Emma Kete

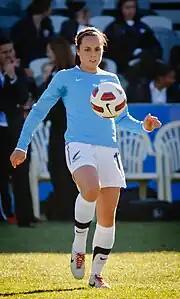
Kete playing for New Zealand in 2011

Emma Jillian Kete (born 1 September 1987) is a New Zealand footballer who most recently played as a centre forward for Canberra United and the New Zealand national team.